Beinn a' Bheithir

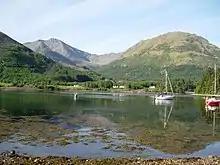
The western part of Beinn a' Beithir

There are several routes up Beinn a' Bheithir. One of the simplest is to head through the forestry up Gleann a' Chaolais, reaching the high bealach between the two summits. Both summits can be bagged from here, and the walker may descend by the route of ascent.